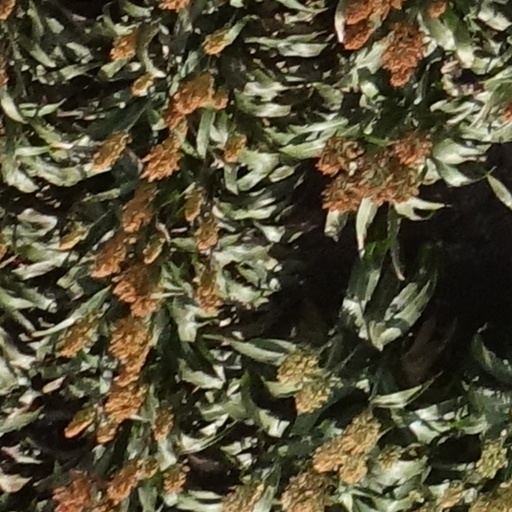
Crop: sorghum